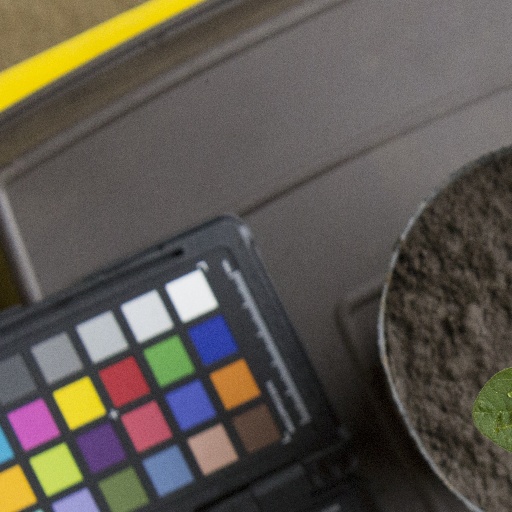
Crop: soybean